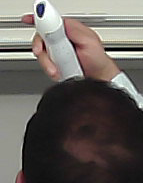
Product: rexona_spray